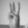
ASL letter: W